Percy Williams (sprinter)

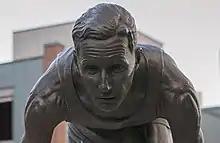
A close up of the statue of Williams which is located outside BC Place stadium in Vancouver.

In 1950, Williams was proclaimed by a Canadian press poll as Canada's greatest track athlete of the first half of the century, which was later updated in 1972 to declare him Canada's all-time greatest Olympic athlete.